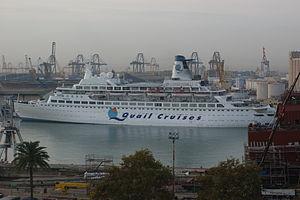
Le MS Pacific est un navire de croisière appartenant à la société Quail Cruises.